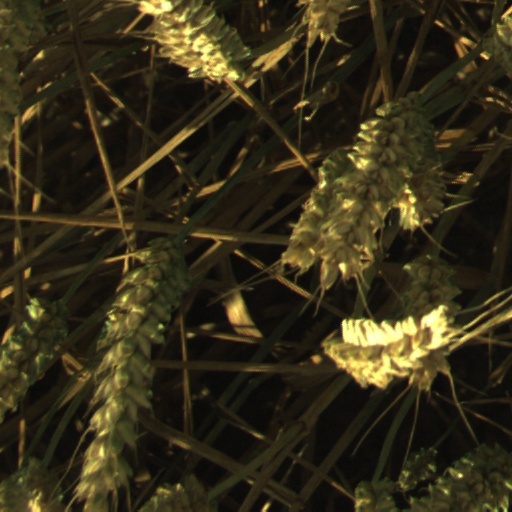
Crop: wheat